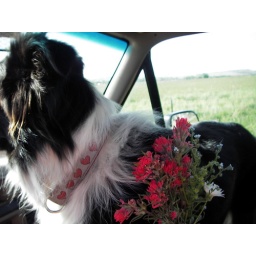
taken after I picked them up &lt;i&gt;again. . .&lt;/i&gt; Sugar knocked our water bottle over a few times.